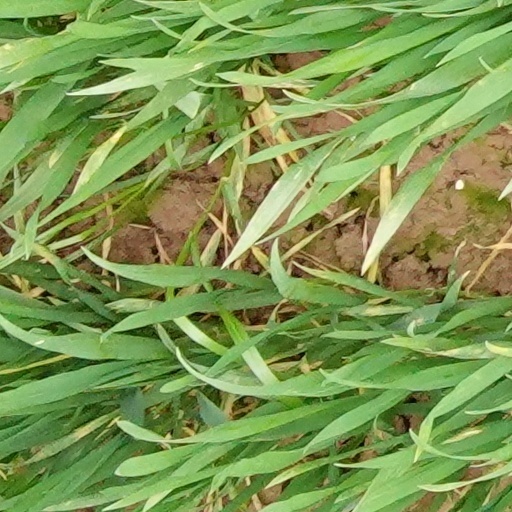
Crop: wheat